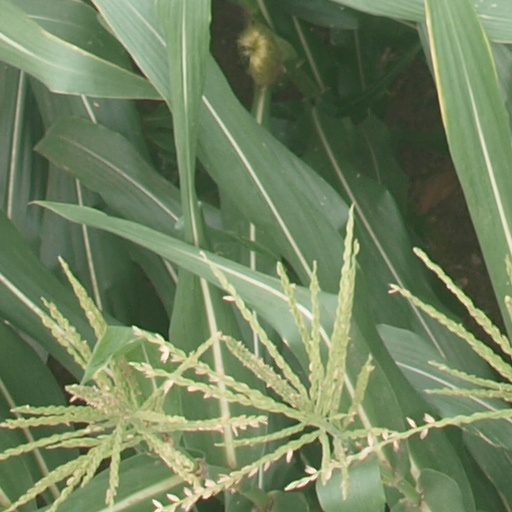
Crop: maize; corn